National Capital FreeNet

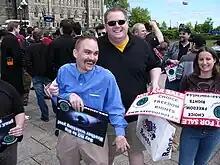
National Capital FreeNet DSL technicians Daniel Brousseau (left, blue shirt) and Anna (right) at the Net Neutrality Rally, Ottawa, 27 May 2008

Early in 2004, NCF introduced its own discussion group software that allows members to set up groups and communicate with each other through "threaded" conversations. A mid-year shortage of donations lead to a "universal participation" expectation, asking all members to provide either volunteer time or a cash donation based on which services they use. All members were expected to participate, unless unable due to "exigent financial circumstances". A small number of members vocally disagreed with the policy, but the majority supported it and the organization ended the year with donations up 34% in the last quarter over the same period in the previous year and membership up 10% over 2003.